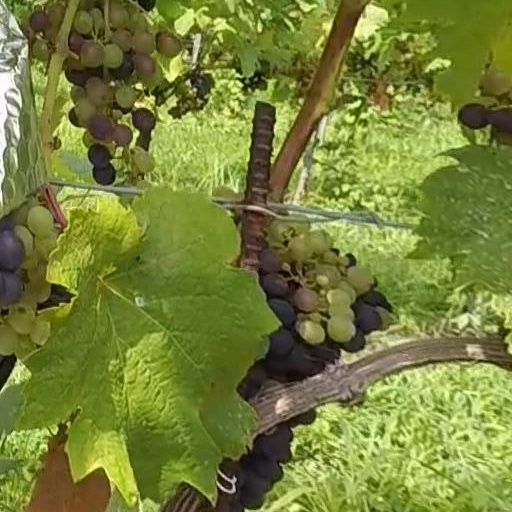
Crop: grape